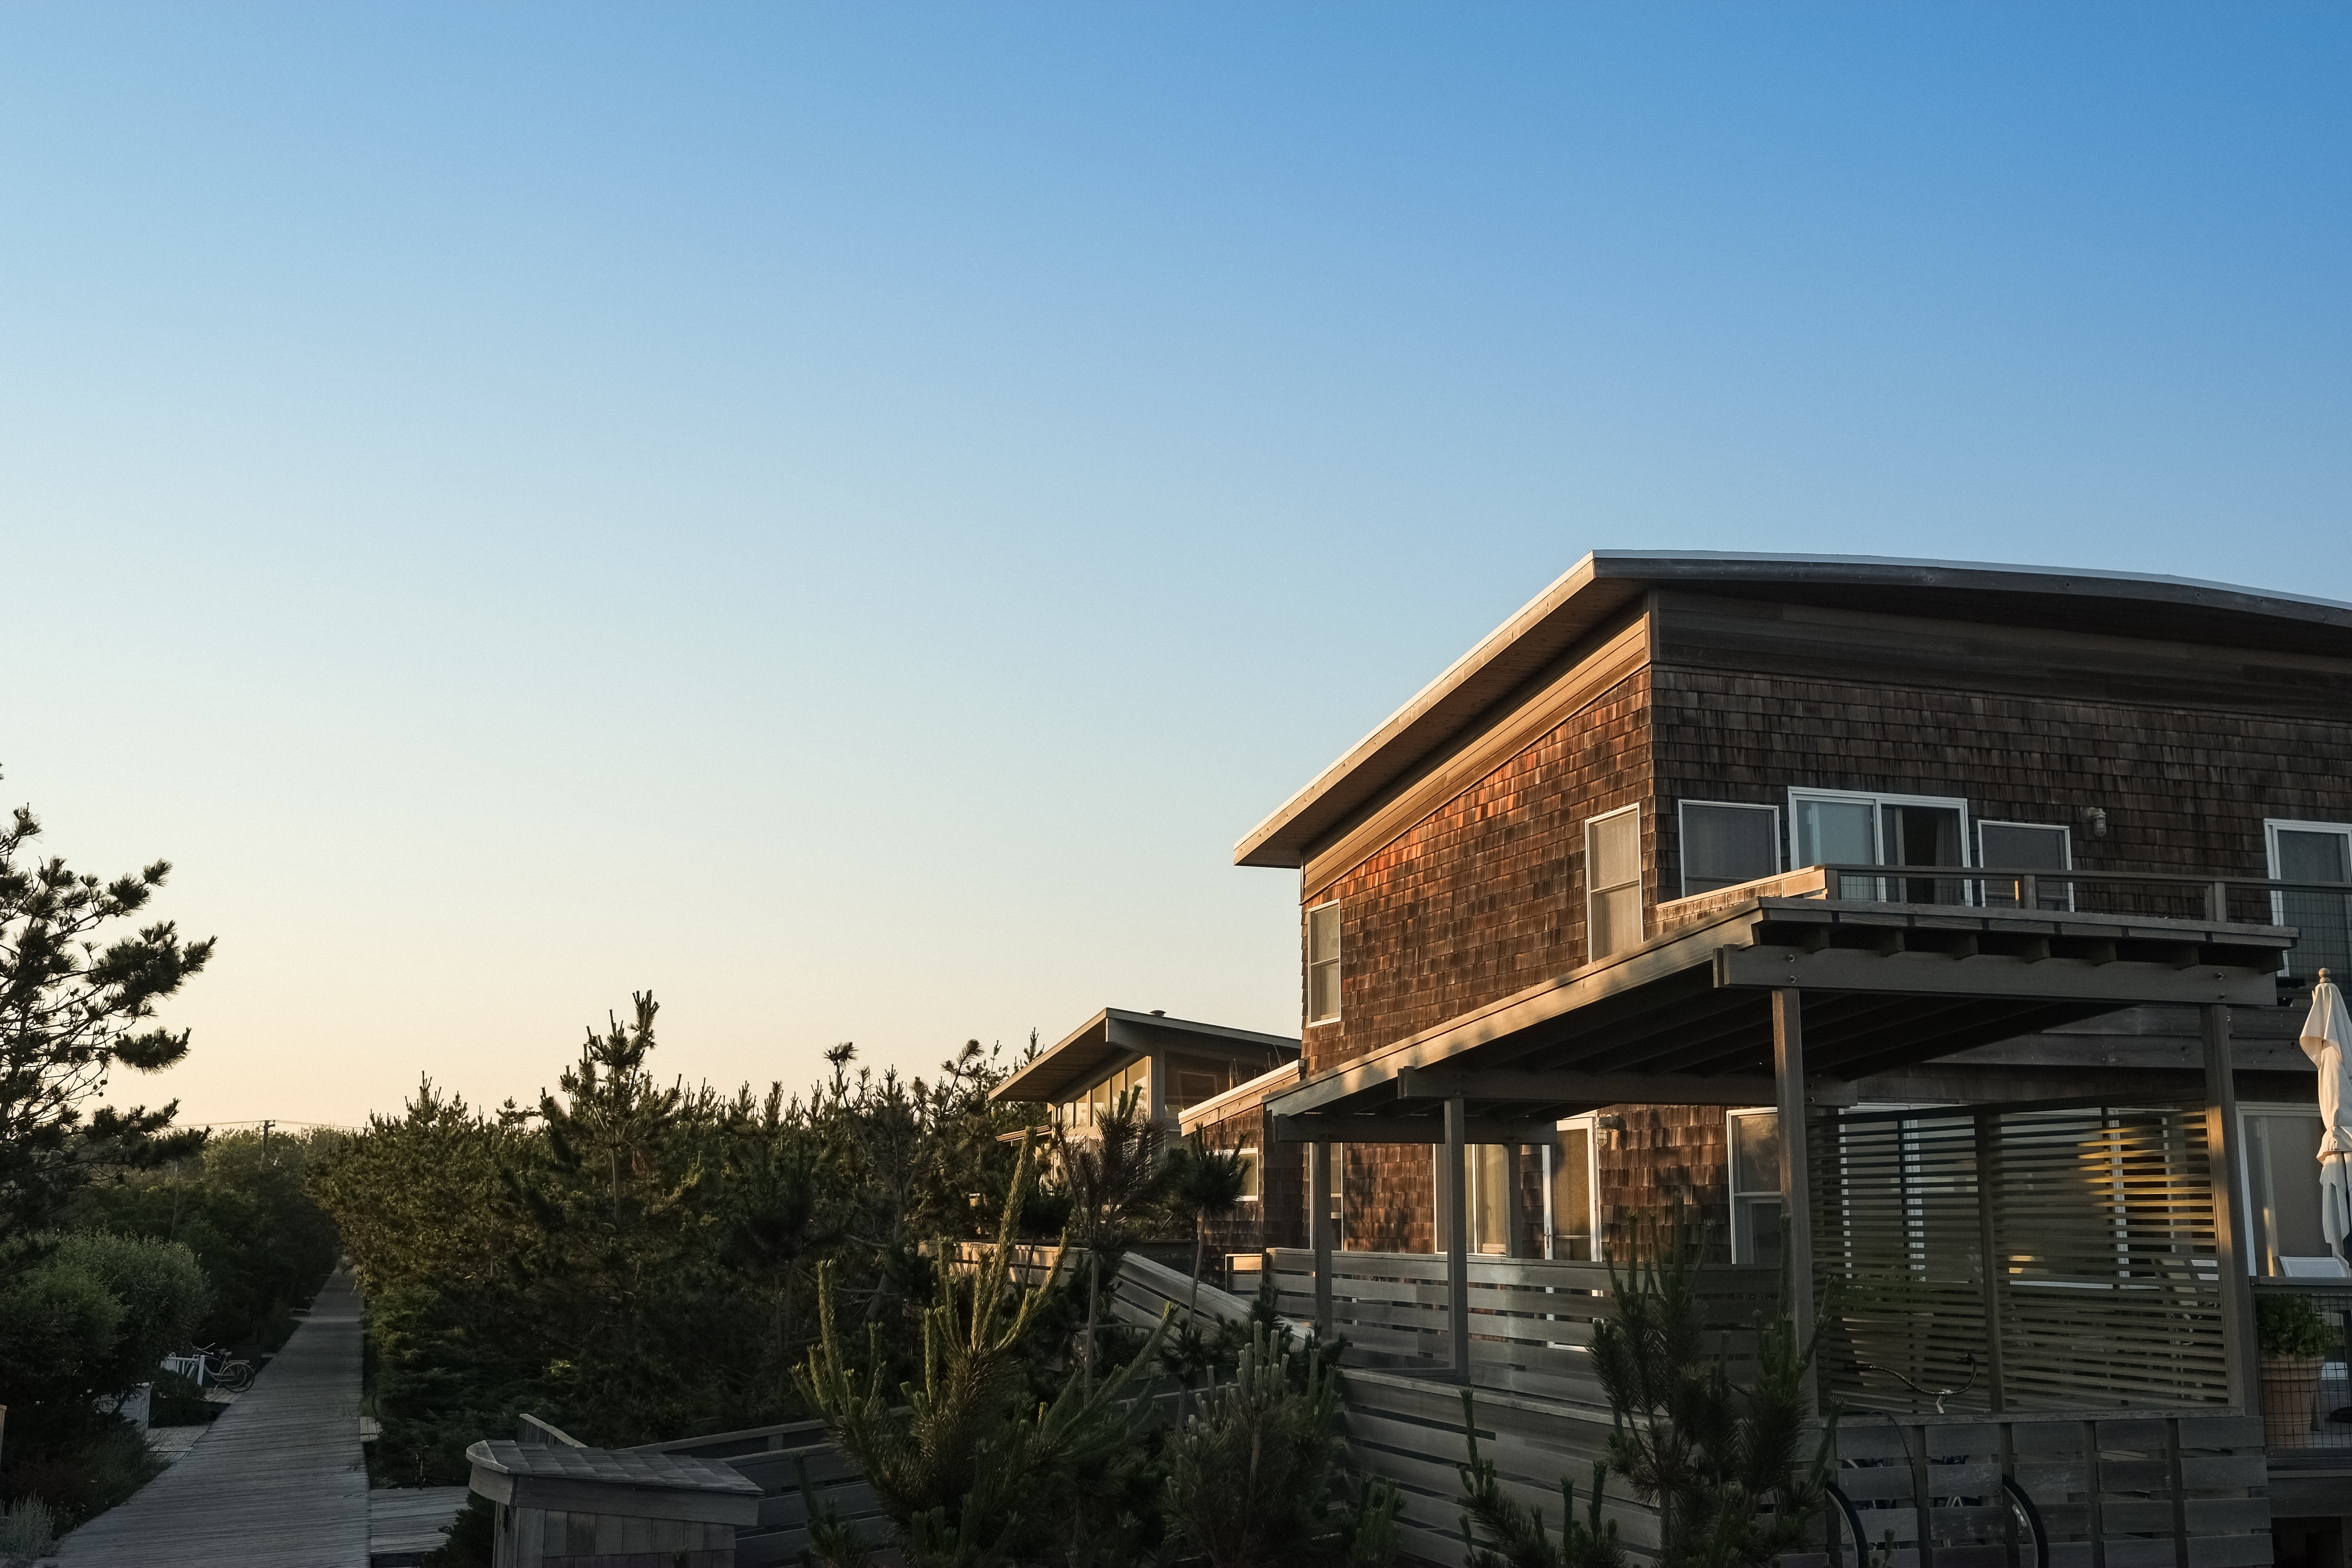
architecture, house, roof, building, city, home, porch, downtown, suburb, facade, property, exterior, tower block, estate, neighbourhood, residential area